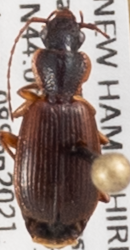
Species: Cymindis cribricollis
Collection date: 2021-09-08
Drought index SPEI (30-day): -0.438
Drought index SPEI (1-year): -0.922
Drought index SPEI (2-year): -0.676